Jane McDowell Foster Wiley

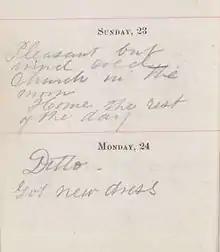
A page from Jane Foster's diary, 1871; She records that she got a new dress on Monday

Jane and Stephen were married for fourteen years until he died on January 13, 1864, in New York City. They were not living together at the time and had been separated for four years—an unusual arrangement in the mid-19th century. Morrison Foster, an older brother of Stephen aided Jane and Marion after the composer's death in the arrangement of royalty payments to her from various music publishers. She married M.D. Wiley after Foster's death. Jane took her granddaughter Jessie Rose Welch into her care and raised her to adulthood. Jane created very little biographical information.